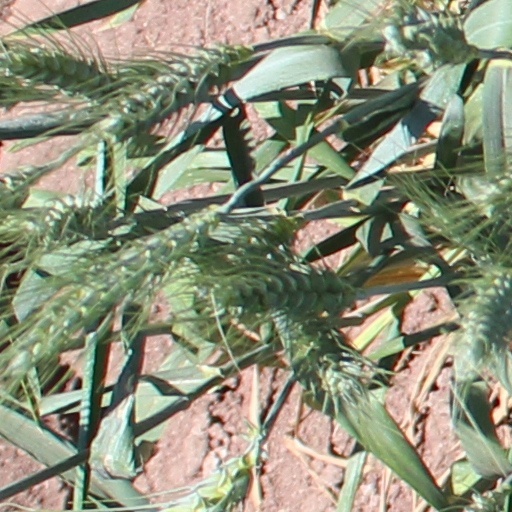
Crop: wheat